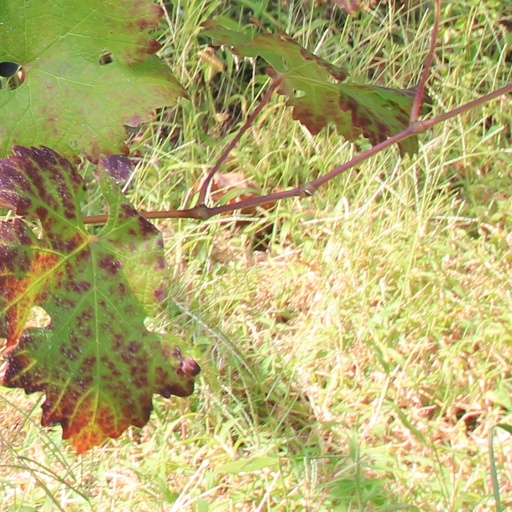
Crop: grape